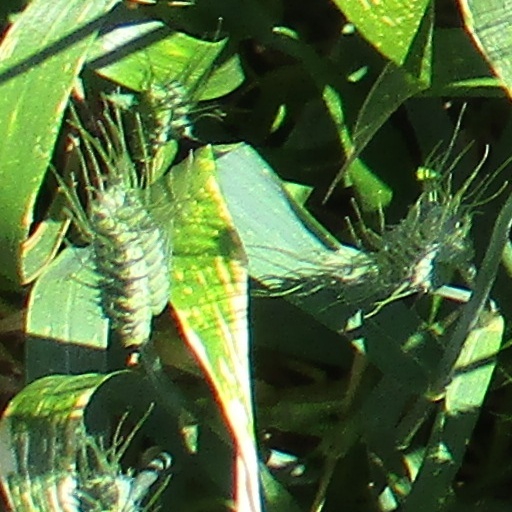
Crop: wheat